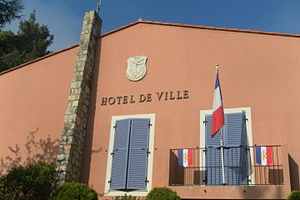
Èze
rådhuset i Èze
rådhuset i Èze
Èze er en lille fransk kommune i departementet Alpes-Maritimes. Kommunen består i realiteten af 2 byer: Eze – Village som ligger på toppen af en klippe og Eze – Bord de Mer som ligger ud til Middelhavet. Kommunen er meget populært turistmål på grund af dens pittoreske beliggenhed.